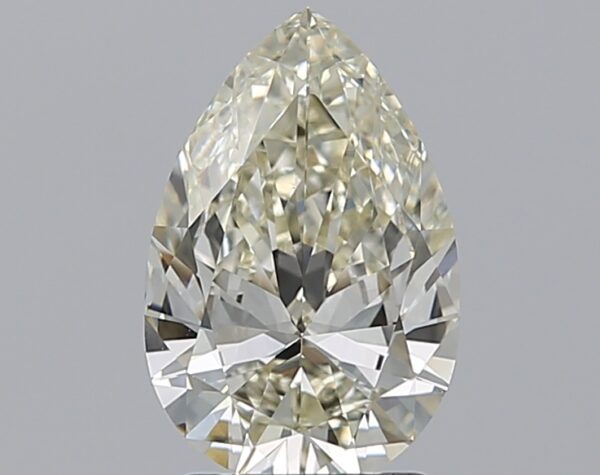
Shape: pear
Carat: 1.71
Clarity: VS1
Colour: M
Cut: EX
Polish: EX
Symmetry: VG
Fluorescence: N
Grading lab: GIA
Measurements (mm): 10.43 x 6.86 x 3.89